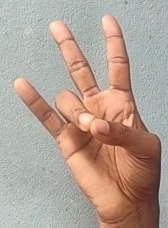
ASL sign: 7